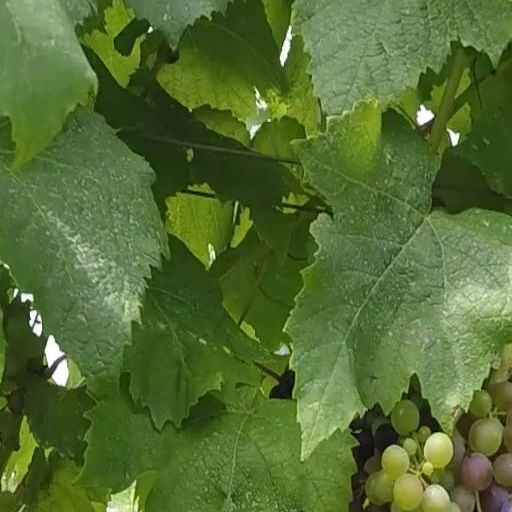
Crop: grape